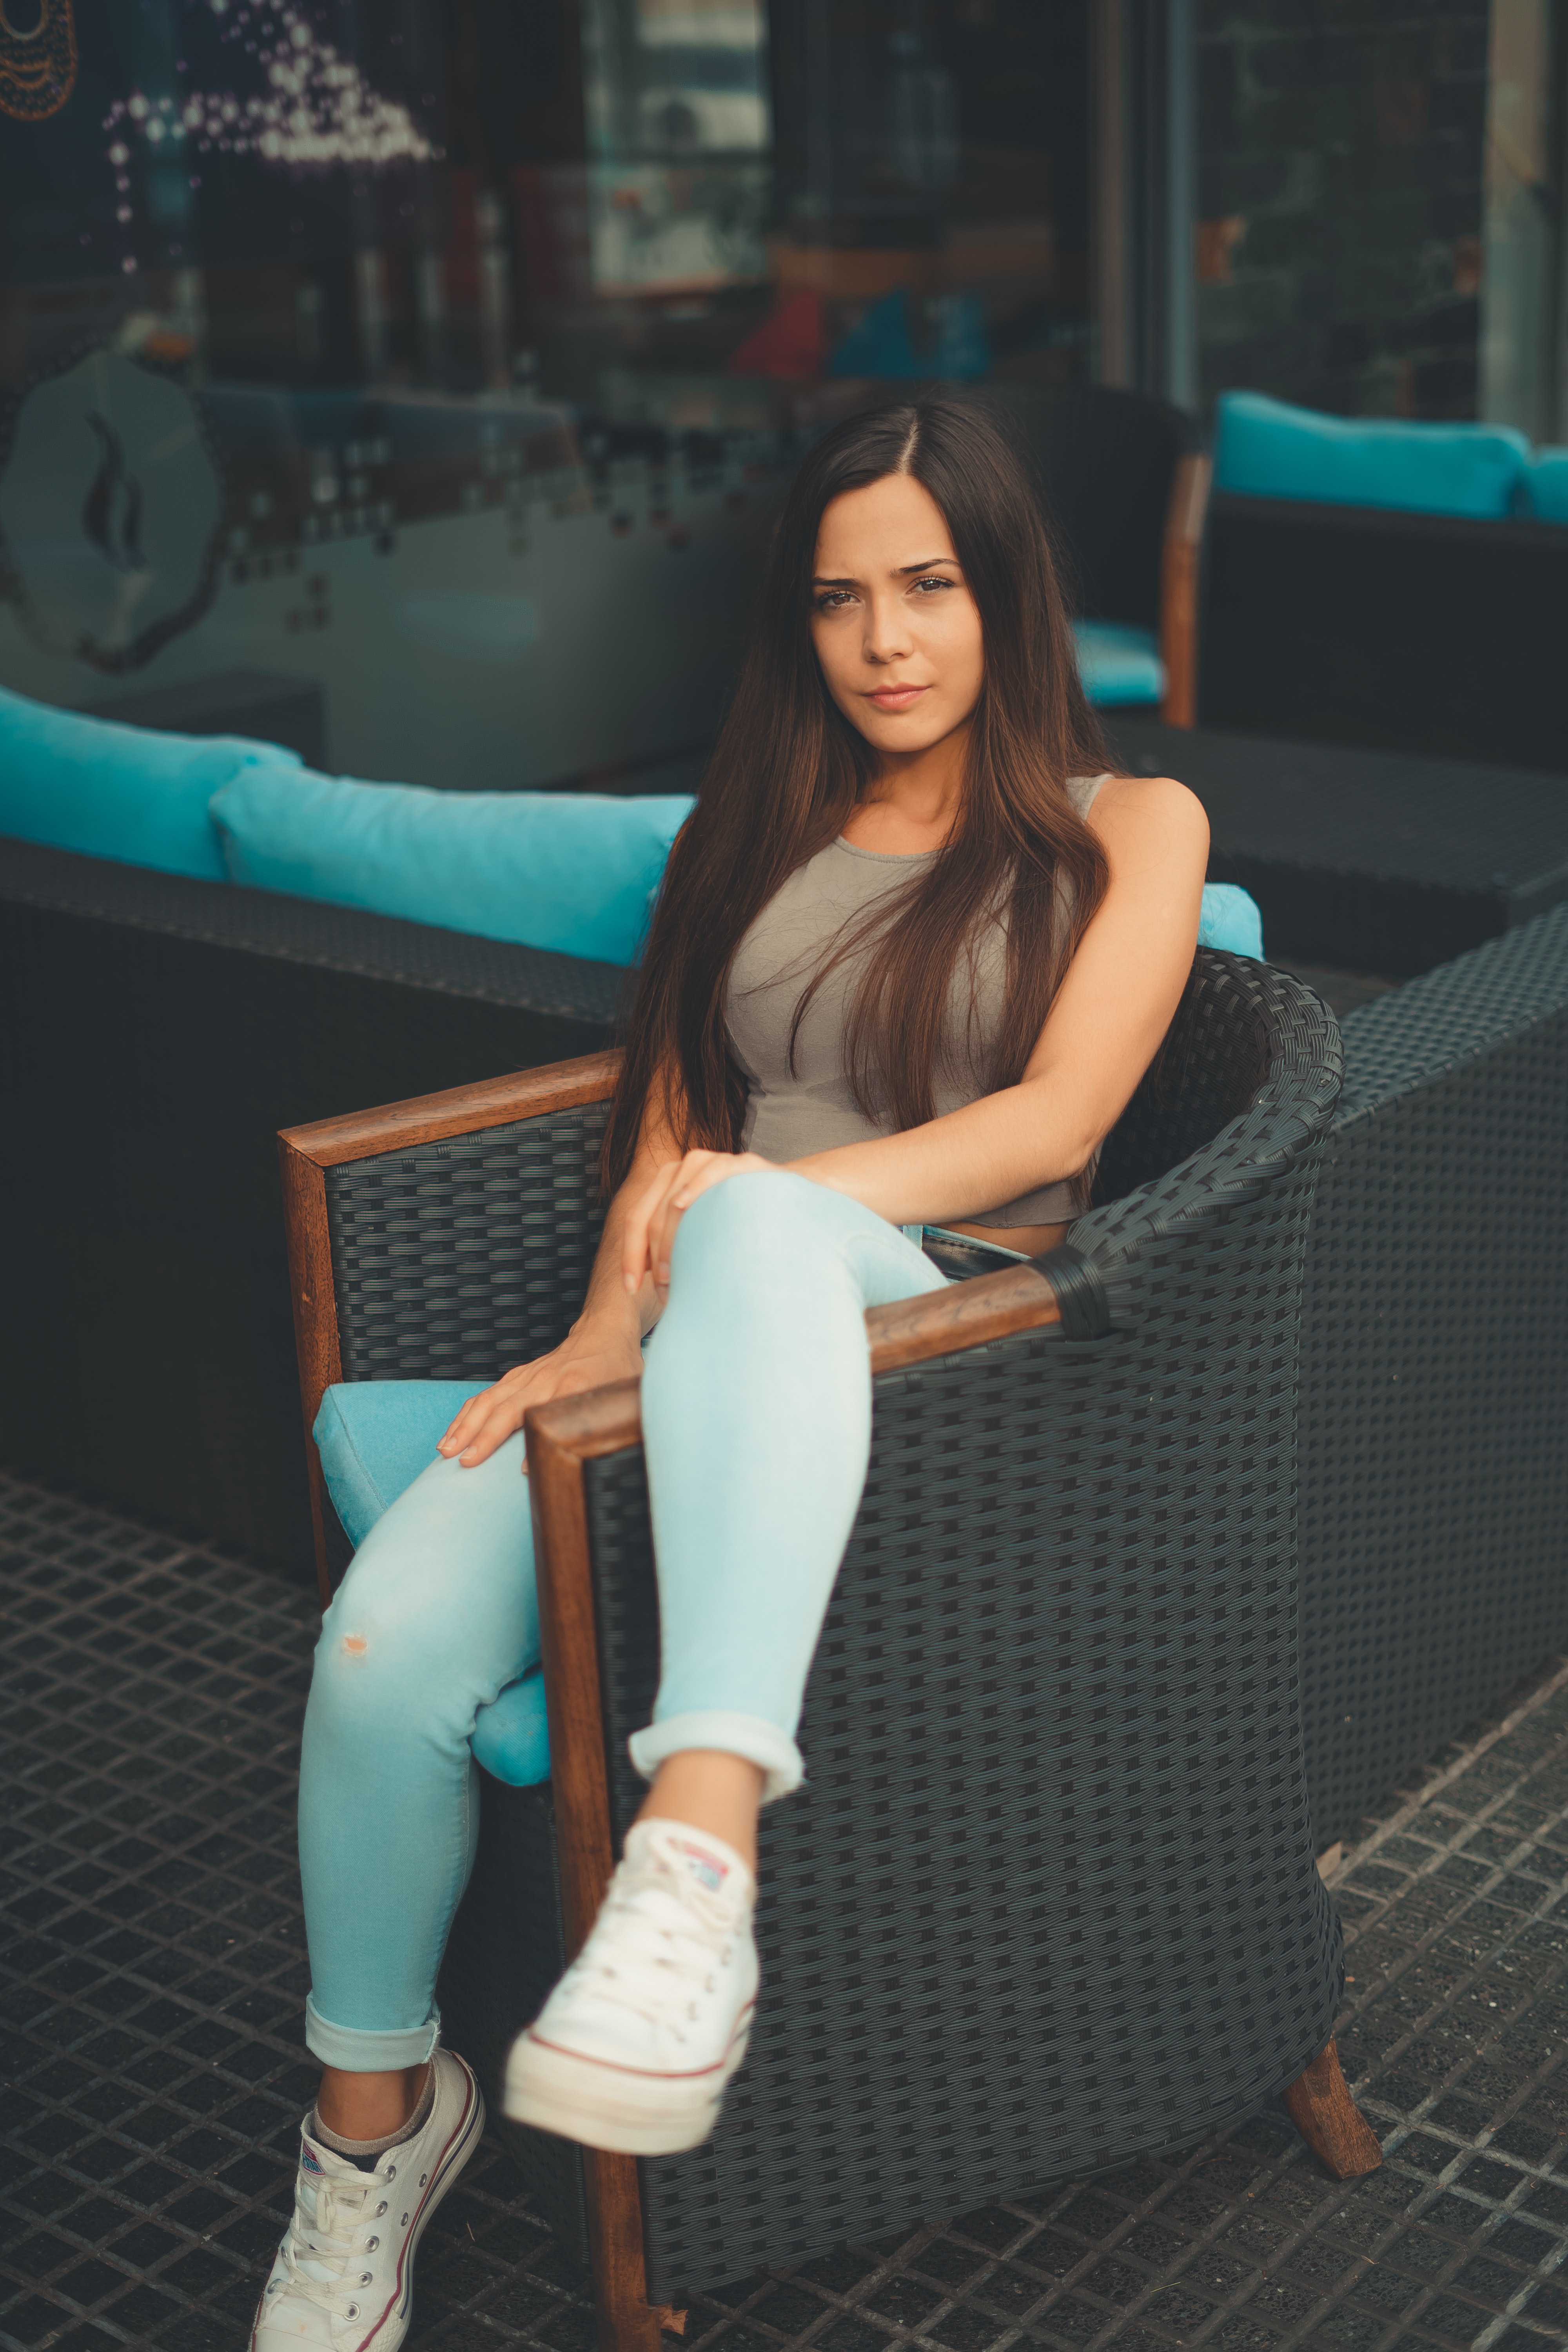
blue, turquoise, lady, beauty, skin, fashion, leg, snapshot, footwear, teal, sitting, shoe, human leg, knee, photography, jeans, thigh, model, cool, long hair, denim, photo shoot, electric blue, black hair, style, trousers